Endless Poetry

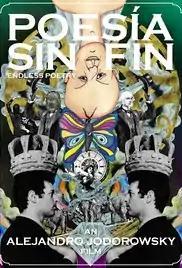
Film poster

Endless Poetry is a 2016 French-Chilean surrealist psychological autobiographical drama film directed by Alejandro Jodorowsky. It is a sequel and the second part of Jodorowsky's film autobiography, which began with "The Dance of Reality" (2013), which focused on Jodorowsky's childhood in Tocopilla (northern Chile). "Endless Poetry", in turn, depicts the adolescence and youth of Jodorowsky in the bohemian Matucana neighborhood of Santiago, in the late 1940s and early 1950s. It was screened in the Directors' Fortnight section at the 2016 Cannes Film Festival.